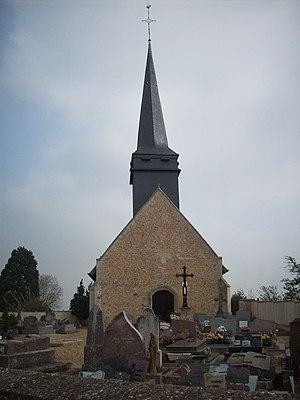
Église Saint-Martin de Moisville.
Moisville est une commune française située dans le département de l'Eure, en région Normandie.
Cet article recense une partie des monuments historiques de l'Eure, en France.